Nara Singh

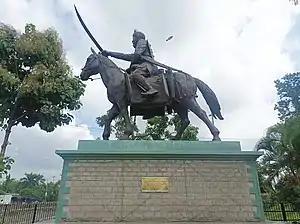
Bronze statue of Maharaja Nara Singh in front of the Western Entrance Gate to the Kangla Fort in Imphal

Nara Singh was a son of King Badra Singh (r. April 1825 – June 1825 ) and Queen Loitongbam Chanu Premlata and the great grandson of Emperor Pamheiba, popularly known as Gharib Niwaz (r. 1709–1748). He was born at Sangolbal Moirang Leirak, Imphal, Manipur. According to the Cheitharol Kumbaba his father Badra Singh was holding several posts including that of Yaiskul Lakpa (minister) during the reign of Bhagyachandra(r. 1763–1799). For his involvement in a conspiracy against the king Badra Singh was exiled to Cachar in 1796.